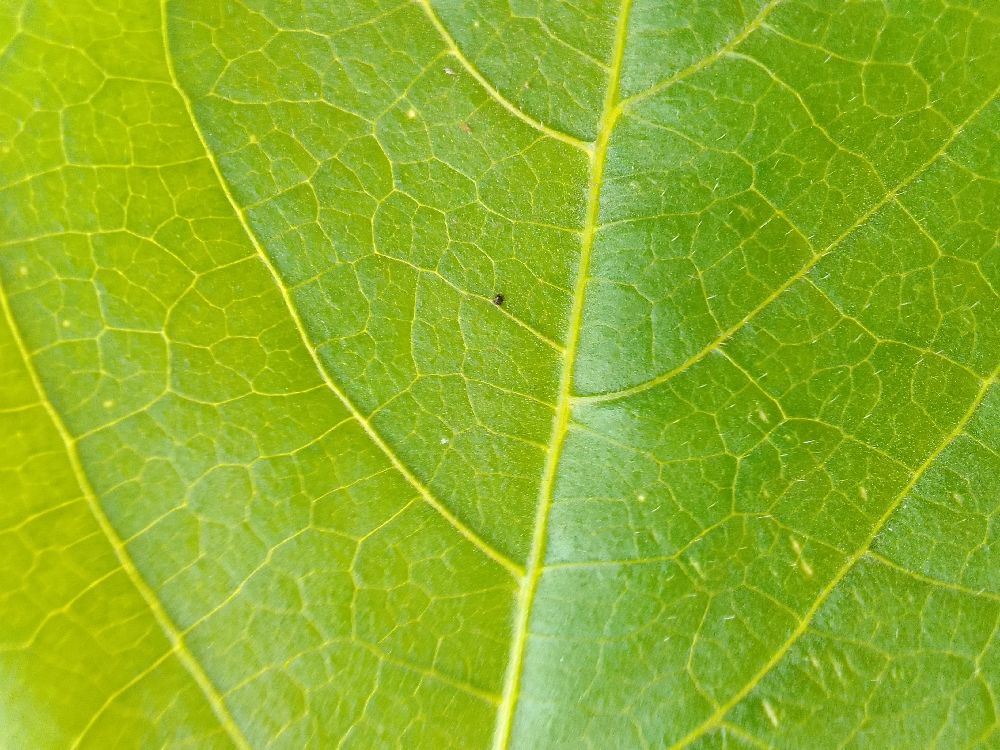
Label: healthy